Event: Nepal Earthquake
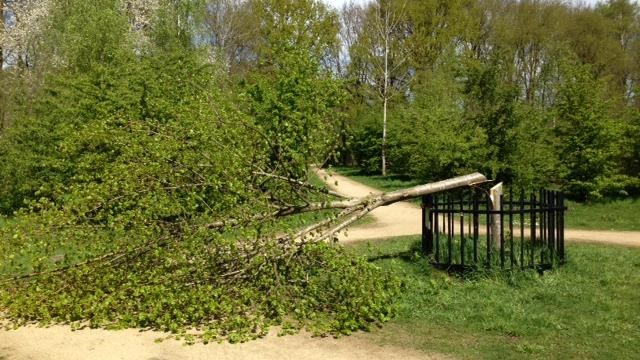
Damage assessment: no_damage